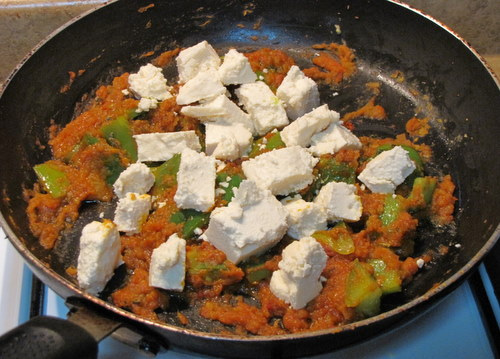
Dish: kadai_paneer